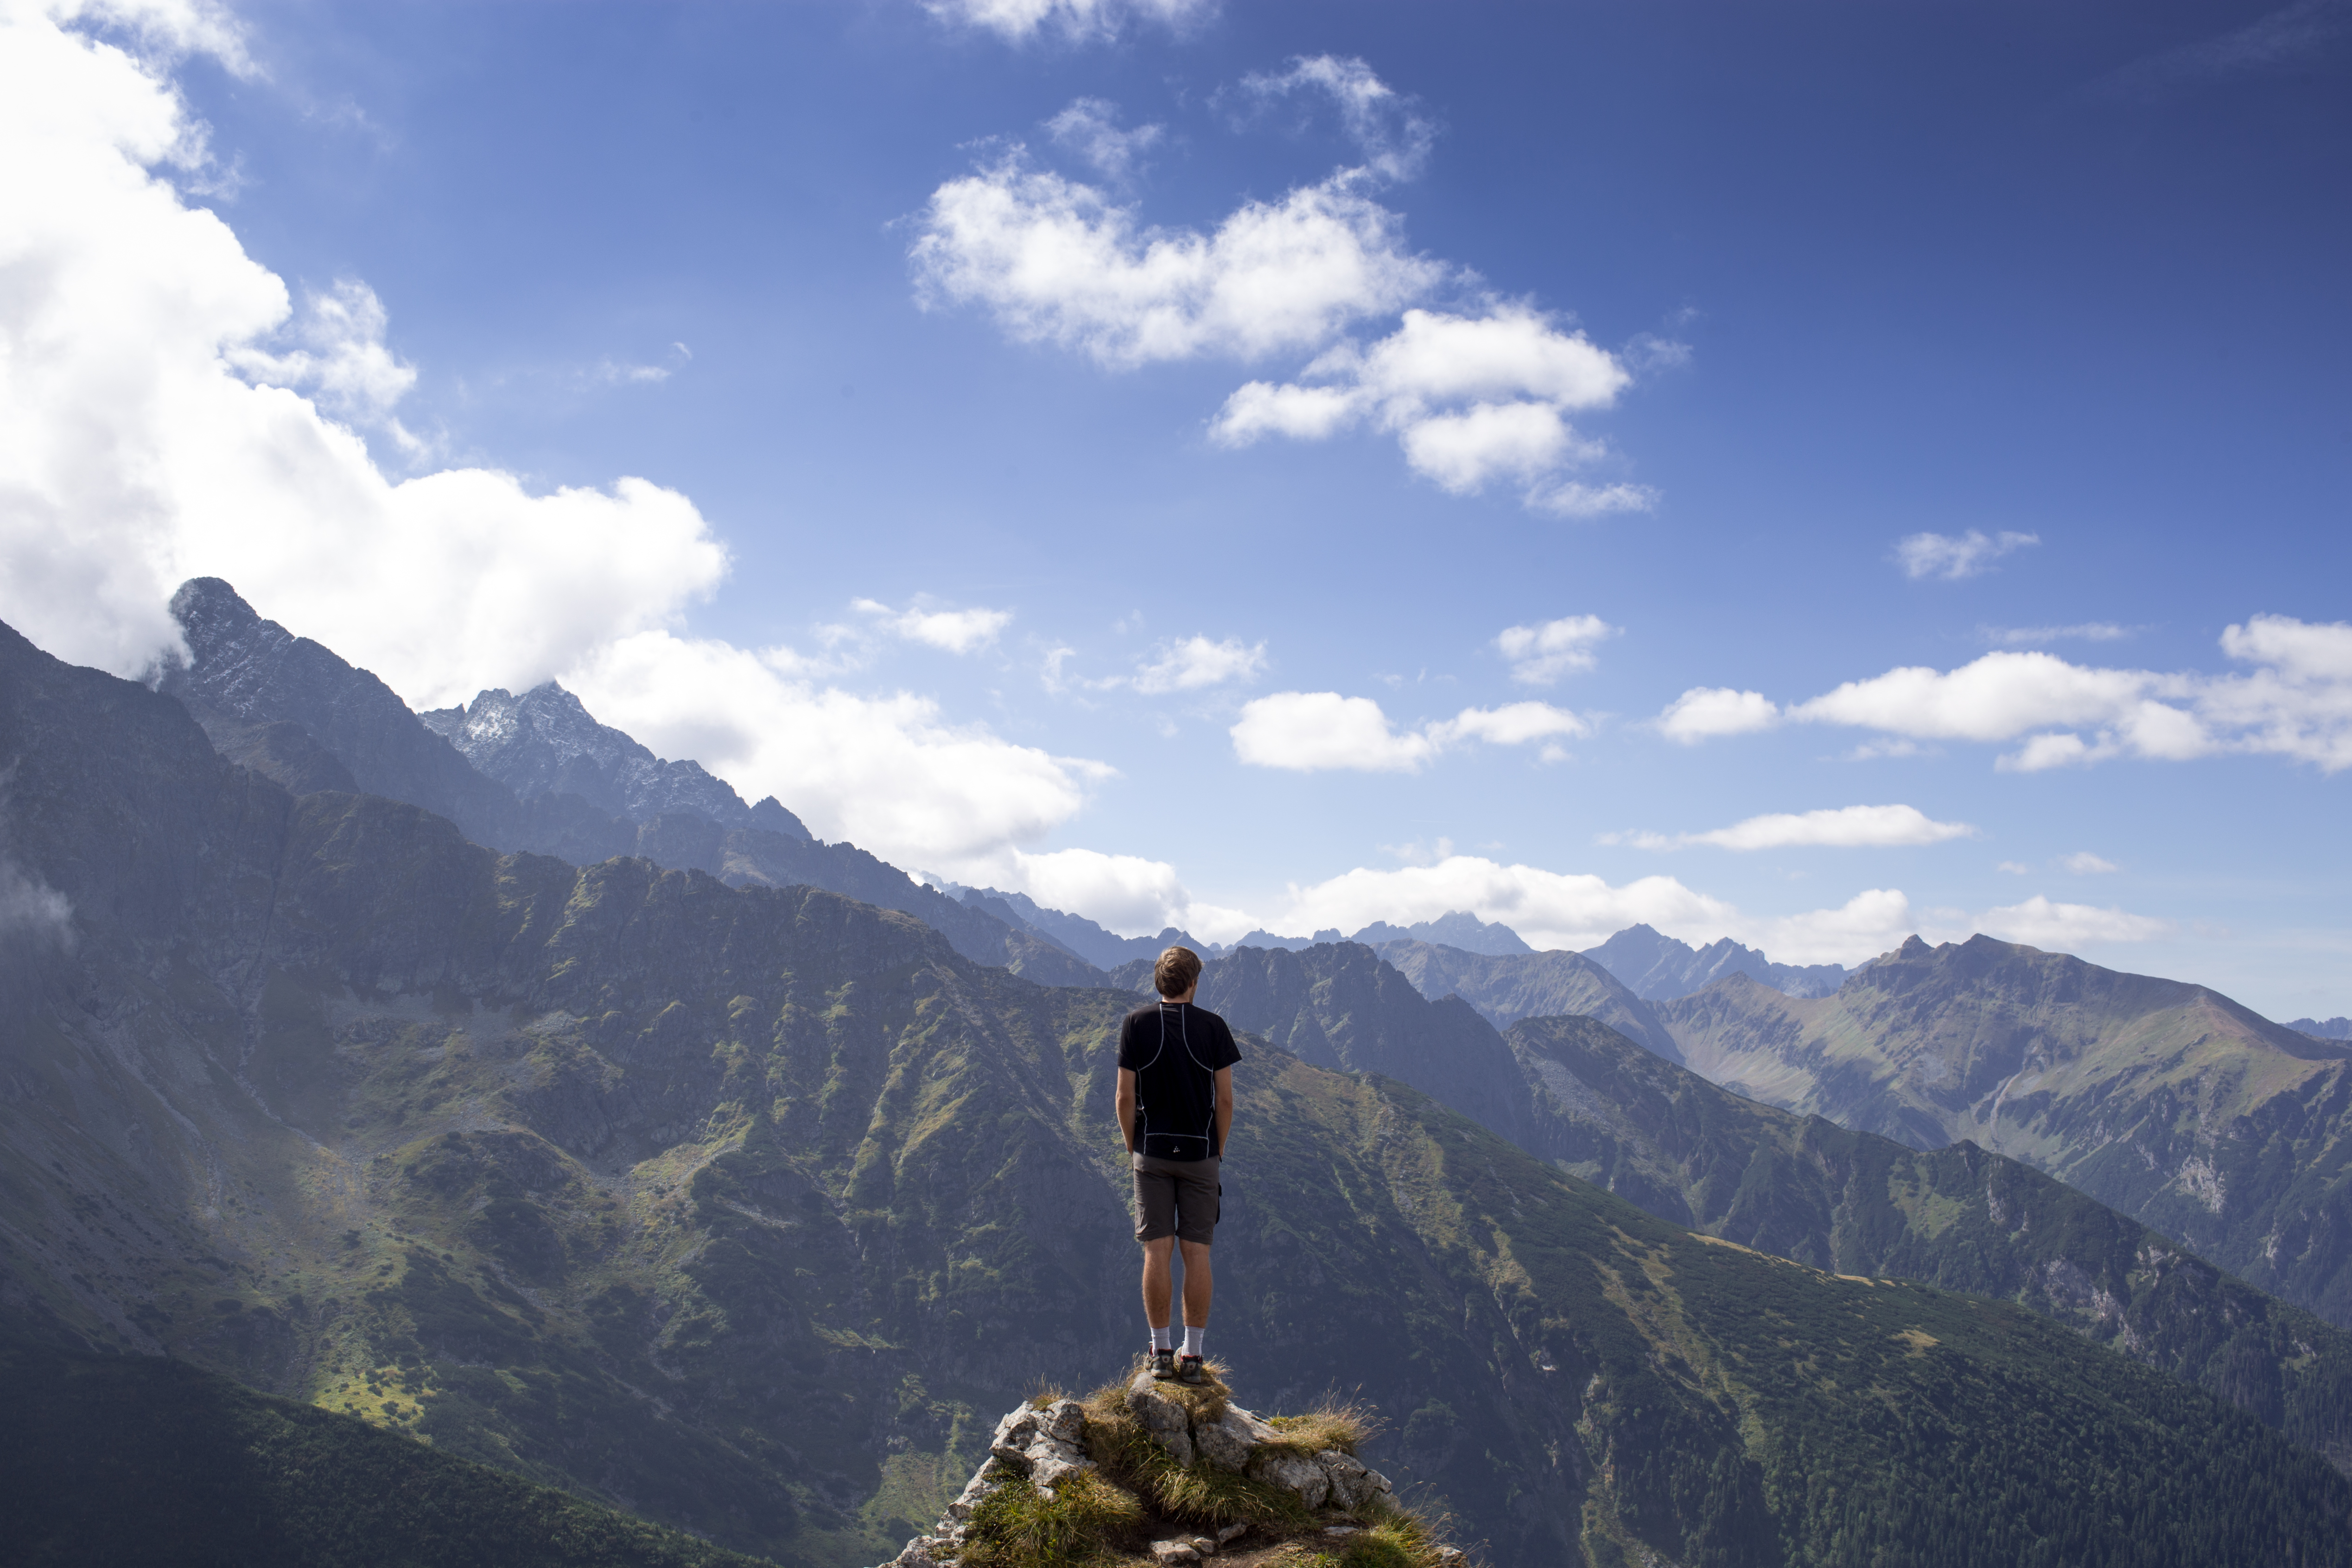
man, nature, walking, person, mountain, cloud, sky, hiking, hill, adventure, peak, mountain range, guy, hiker, extreme sport, ridge, summit, mountaineering, sports, mountains, alps, landform, mountainous landforms